L.A. International Airport

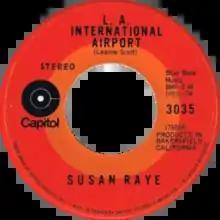
Side A of the Canadian single

"L.A. International Airport" is a song by Susan Raye. It was written by Leanne Scott and first recorded in 1970 by David Frizzell. It reached #67 on the "Billboard" Country Singles chart. It was released in April 1971.